V-3 cannon

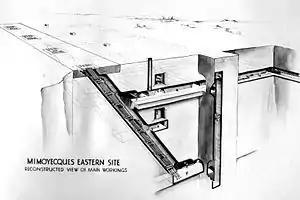
Reconstructed plan of the site

Major Bock of Festung Pioneer-Stab 27 (the fortification regiment of LVII Corps, Fifteenth Army, at the time based in the Dieppe area) was given the task of finding a suitable site for the HDP batteries following Hitler's decision that HDP guns should be sited in northern France to bombard London. A study in early 1943 concluded that a hill with a rock core would be most suitable, as the gun tubes could be placed in drifts (inclined tunnels) and support equipment and supplies located in adjacent tunnels. The guns would not be movable and would be permanently aimed at London.